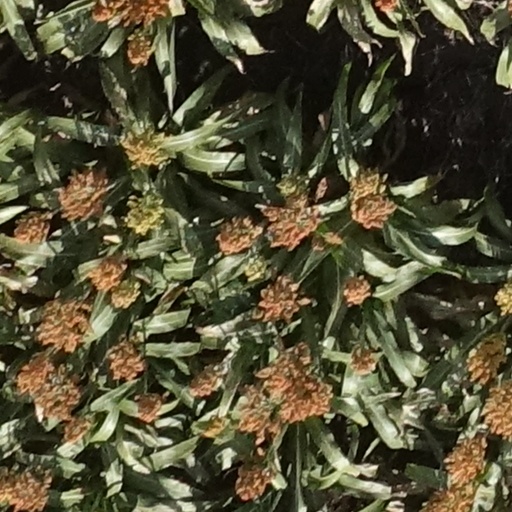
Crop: sorghum